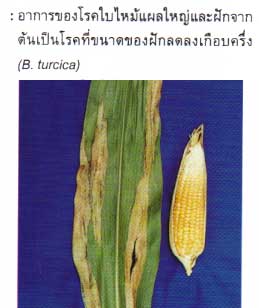
Labels: Corn leaf blight